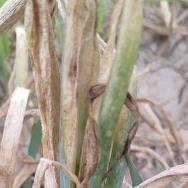
Crop: Onion
Condition: alternaria-d